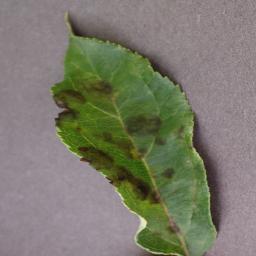
Label: Apple___Apple_scab